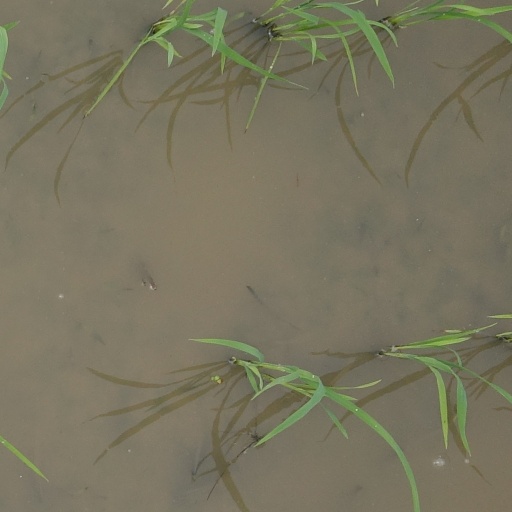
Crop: rice